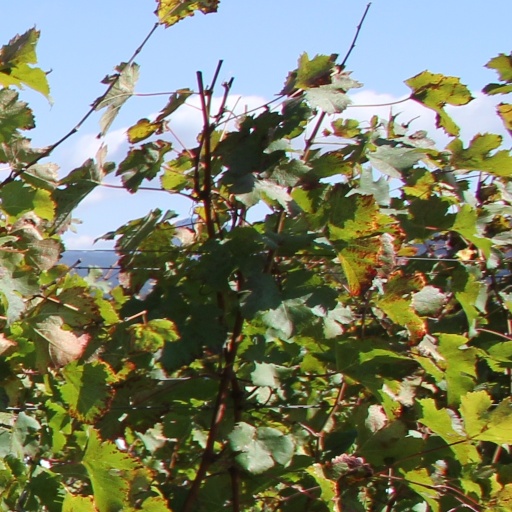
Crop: grape